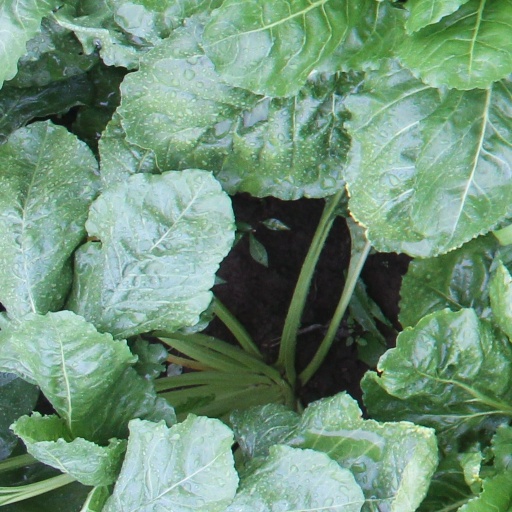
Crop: sugar beet